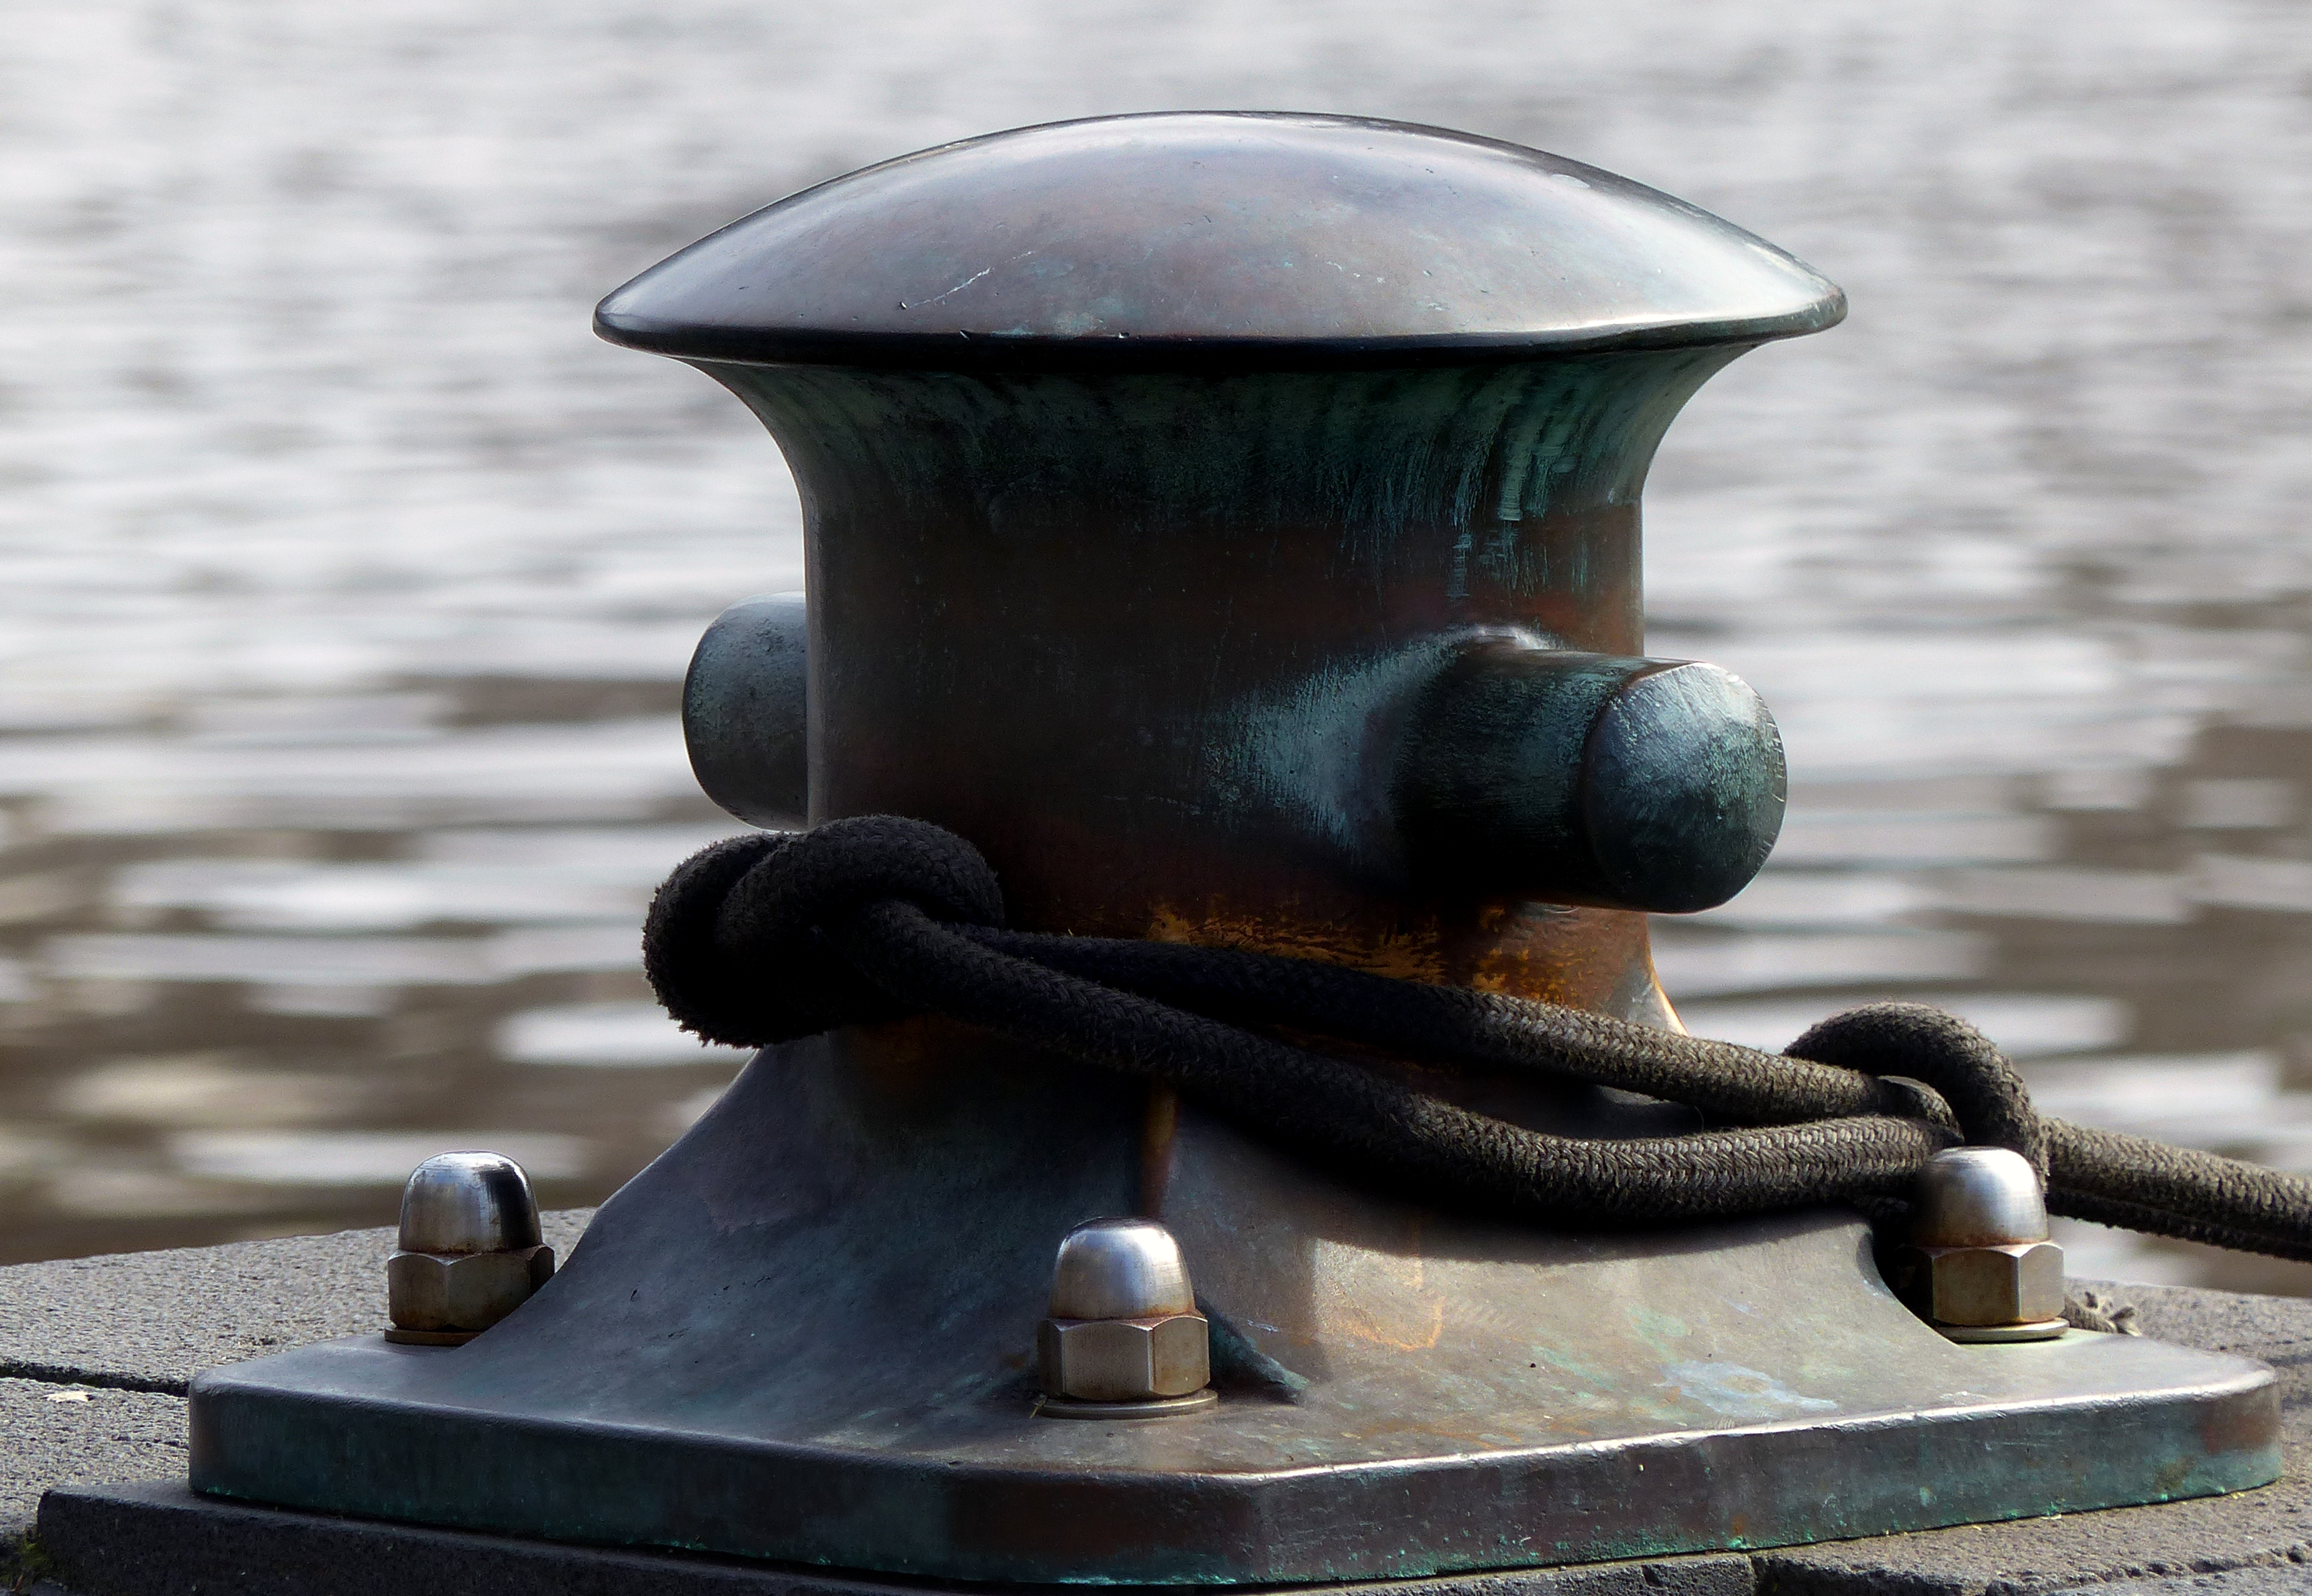
mooring, monument, statue, metal, lighting, sculpture, art, brass, fountain, bronze, iron, carving, bridgecameras, bollard, water feature, quayside, ancient history